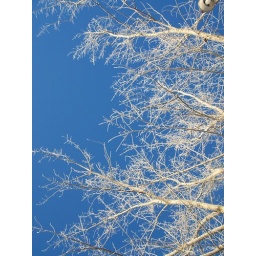
icy trees against a blue sky in Fisherman's Park